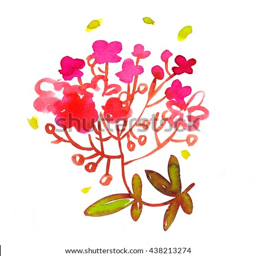
the branch of pink flowers , watercolor on paper .